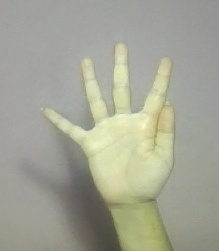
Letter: sheen